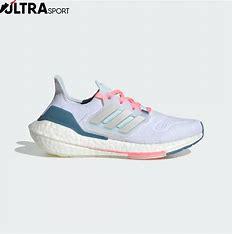
Brand: Adidas
Model: Ultraboost 22 Lauf